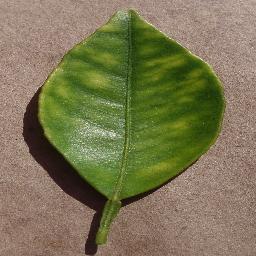
Label: Orange___Haunglongbing_(Citrus_greening)